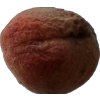
Label: peach